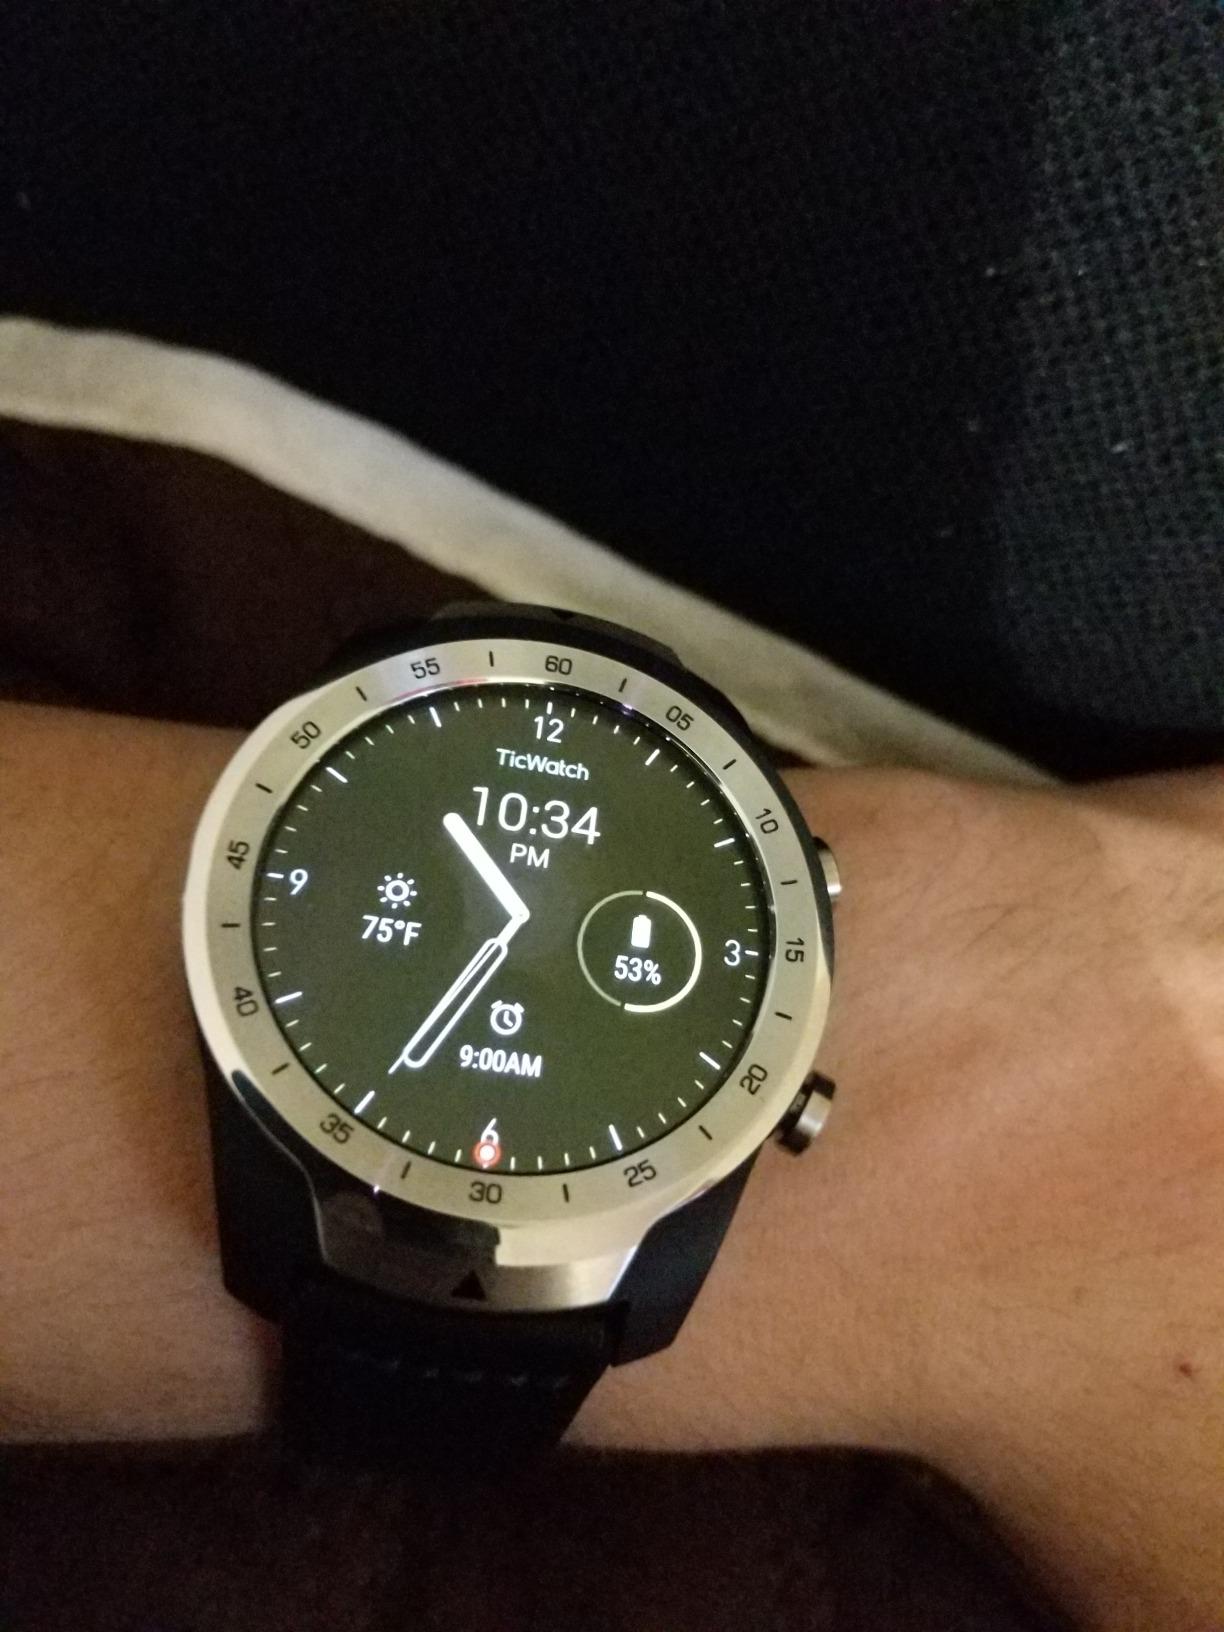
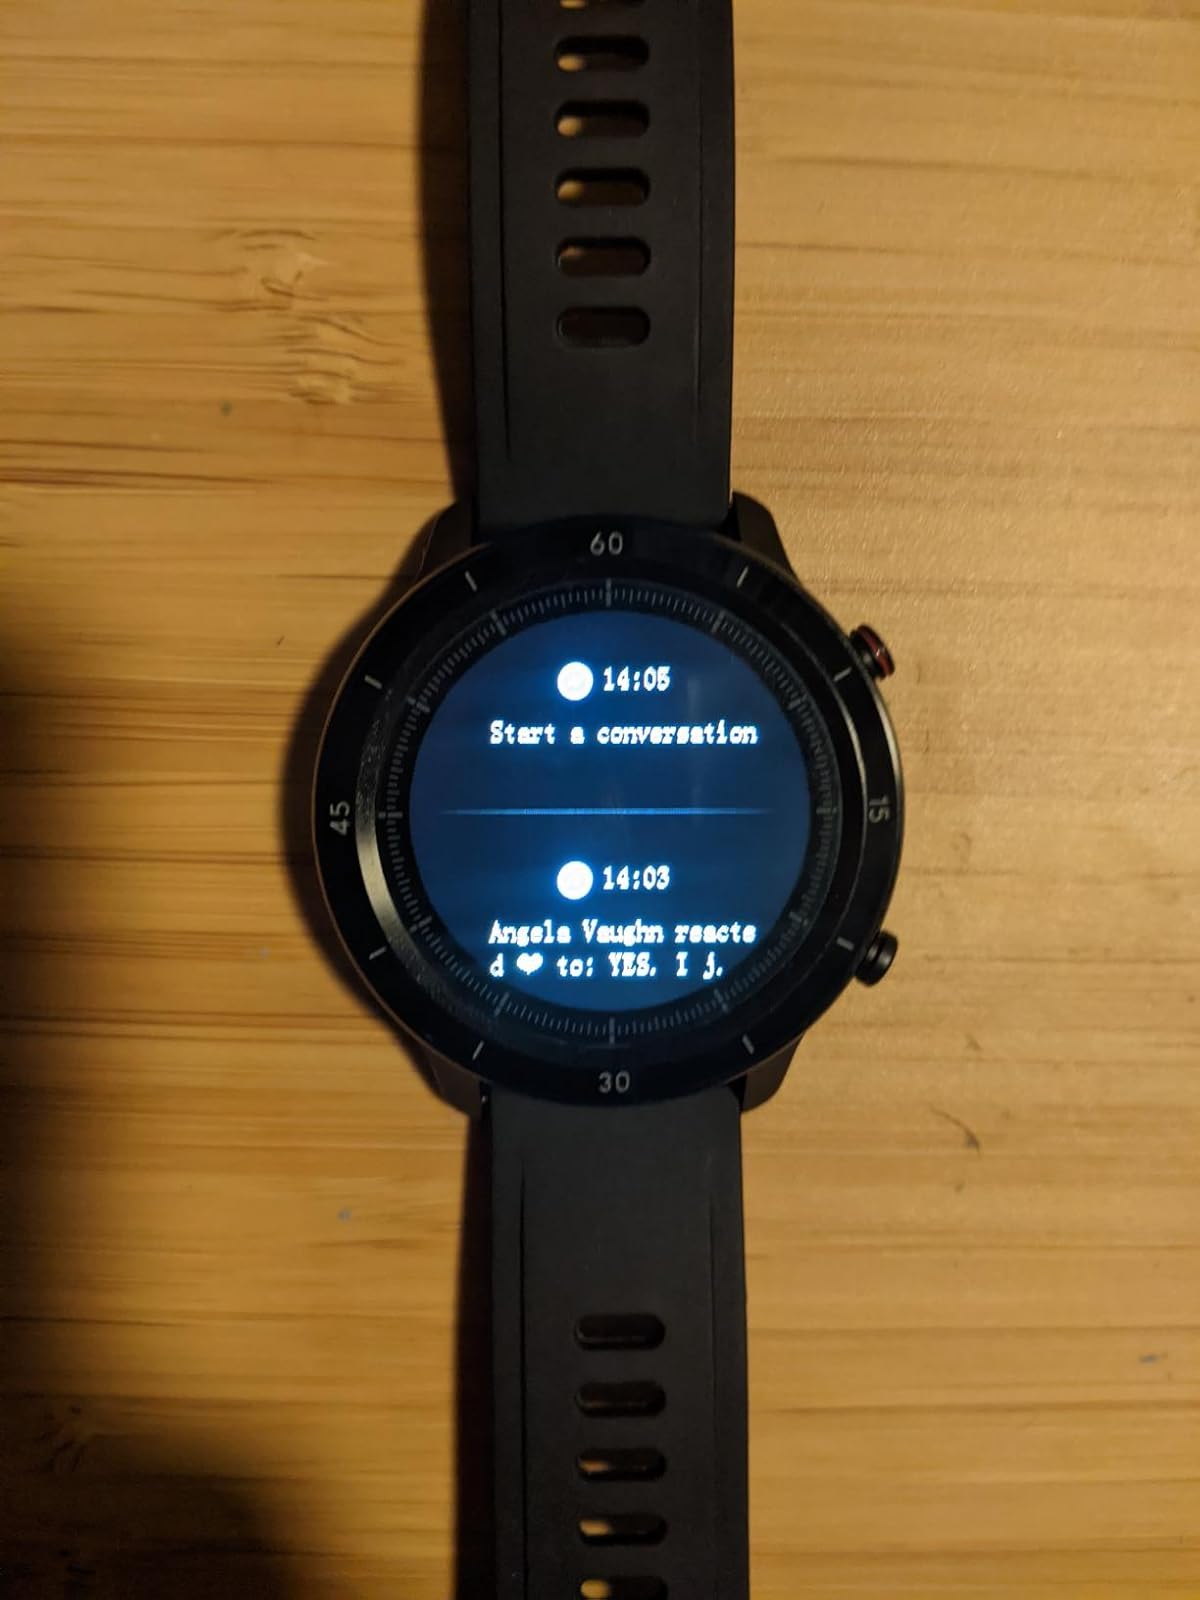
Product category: smartwatch
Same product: no